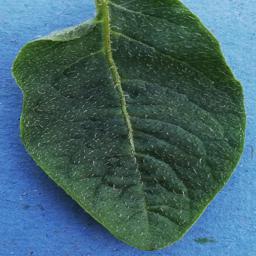
Label: Potato___Healthy